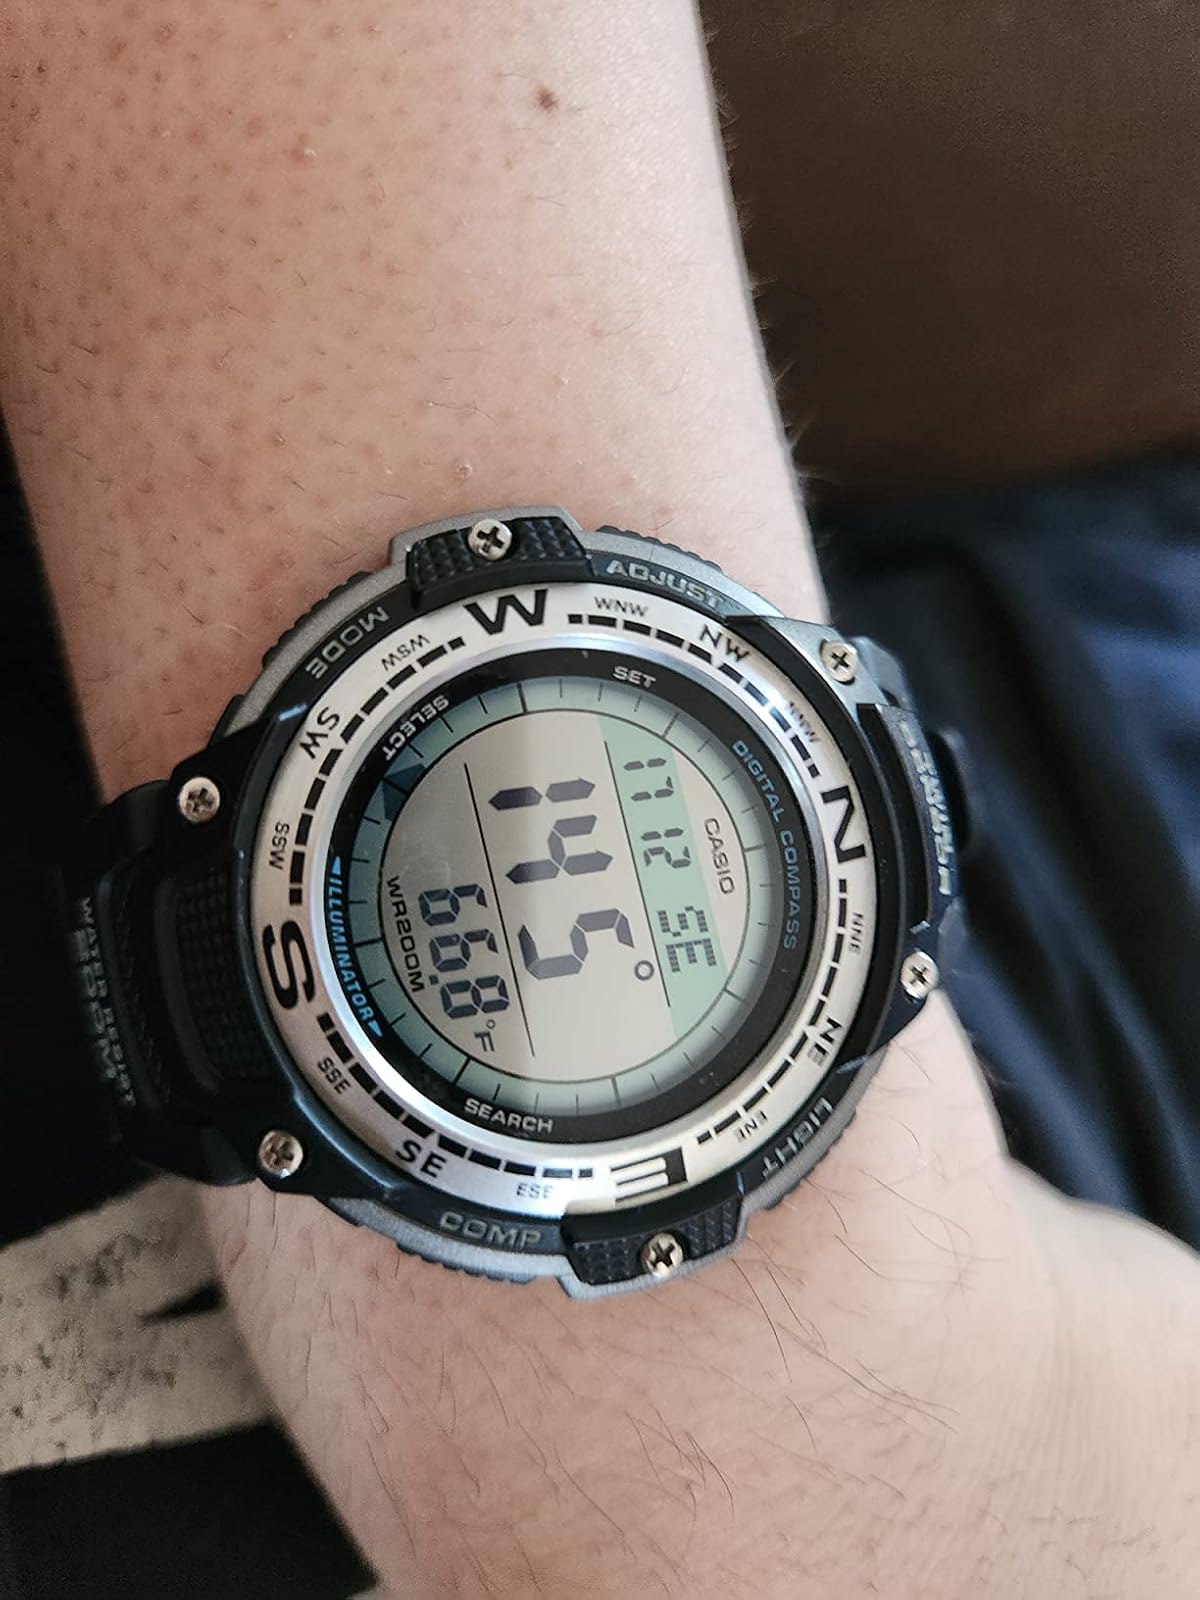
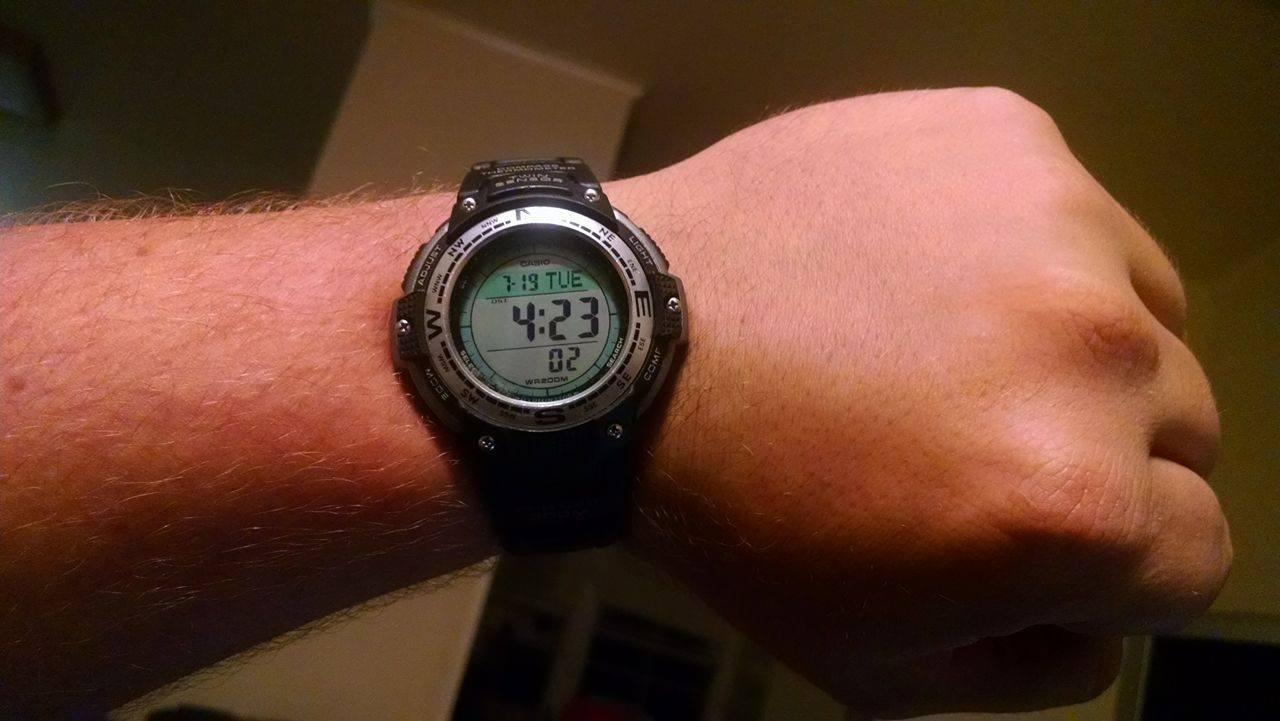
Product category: accessories_watch
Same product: yes